Terra Sancta Museum

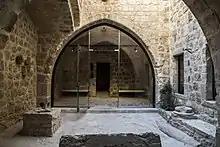
Court yard of the Terra Sancta Museum in Jerusalem

The Terra Sancta Museum is a network of museums managed by the Custody of the Holy Land and located in the Old City of Jerusalem. It originated from the first "Museum of the Franciscan Fathers" opened in 1902 to exhibit the results of archaeological excavations conducted in the Holy Land by the Studium Biblicum Franciscanum. Today it includes the Terra Sancta Museum - Archaeology situated at the Church of the Flagellation and the Terra Sancta Museum - Art and History located at the Monastery of Saint Saviour.